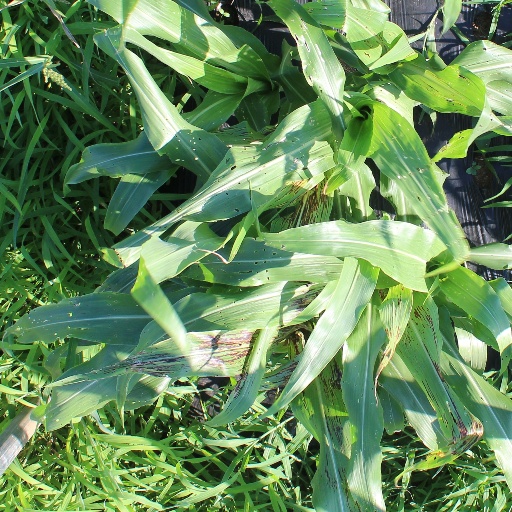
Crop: sorghum